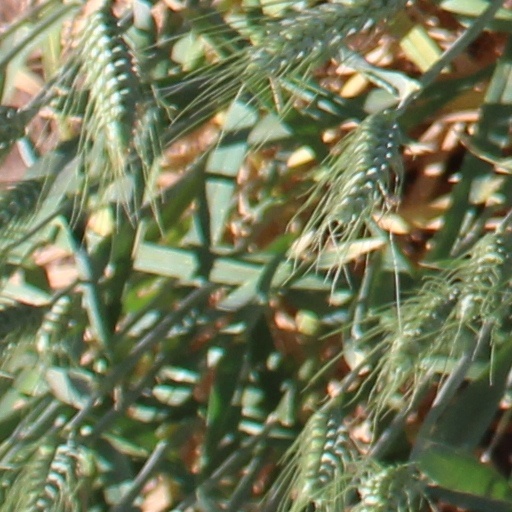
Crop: wheat